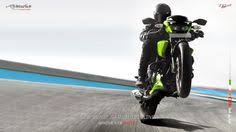
Vehicle type: Motorcycles